Koi Tujh Sa Kahaan

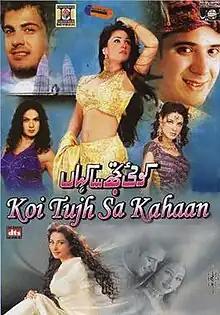

Koi Tujh Sa Kahan is a 2005 Pakistani Urdu film, directed by Reema which was released in theaters across Pakistan and UK on 12 August 2005.